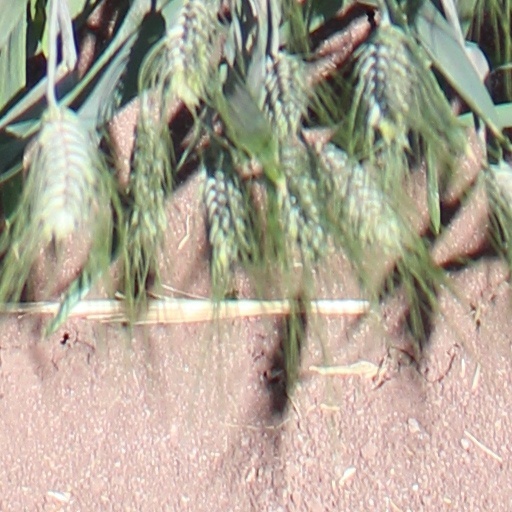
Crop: wheat